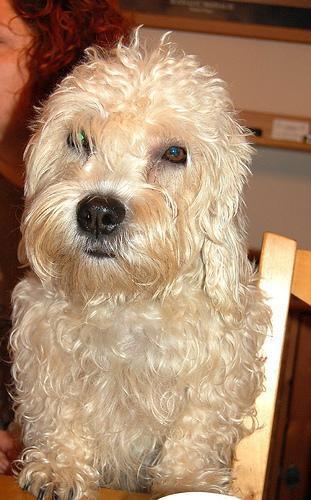
Dandie_Dinmont